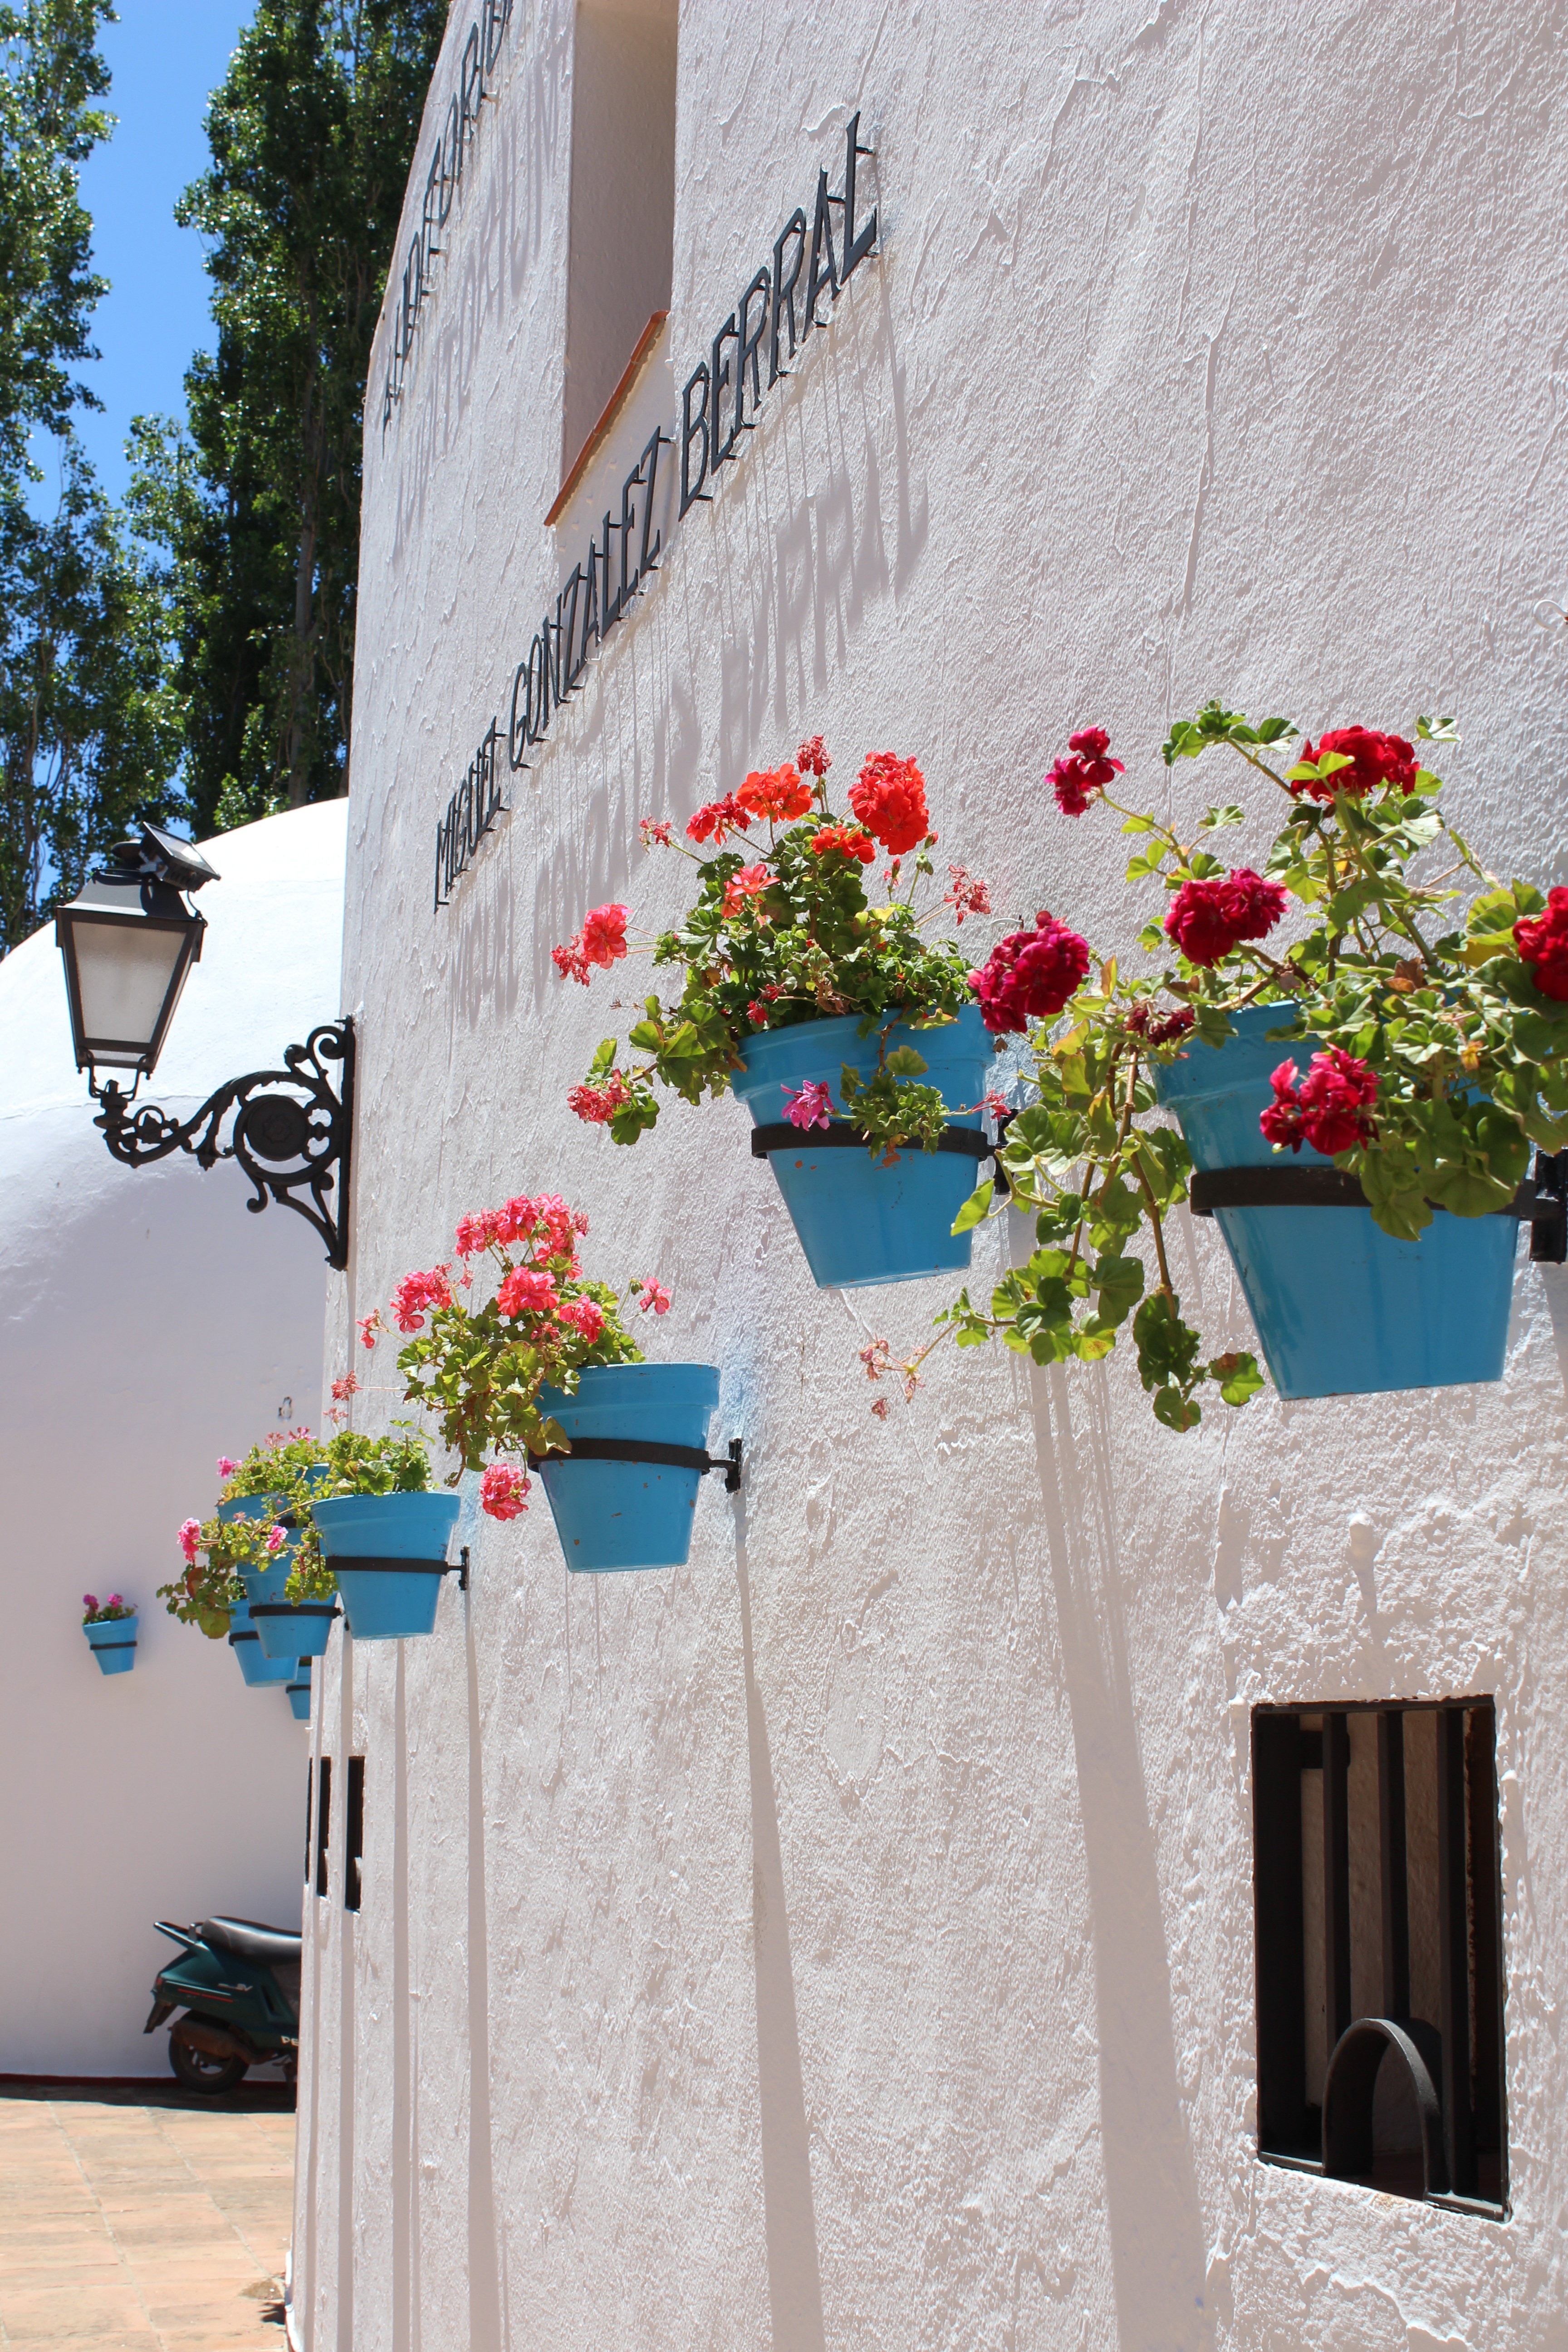
nature, blossom, white, flower, summer, floral, spring, natural, blue, flowers, aisle, ceremony, art, spain, spanish, floristry, pots